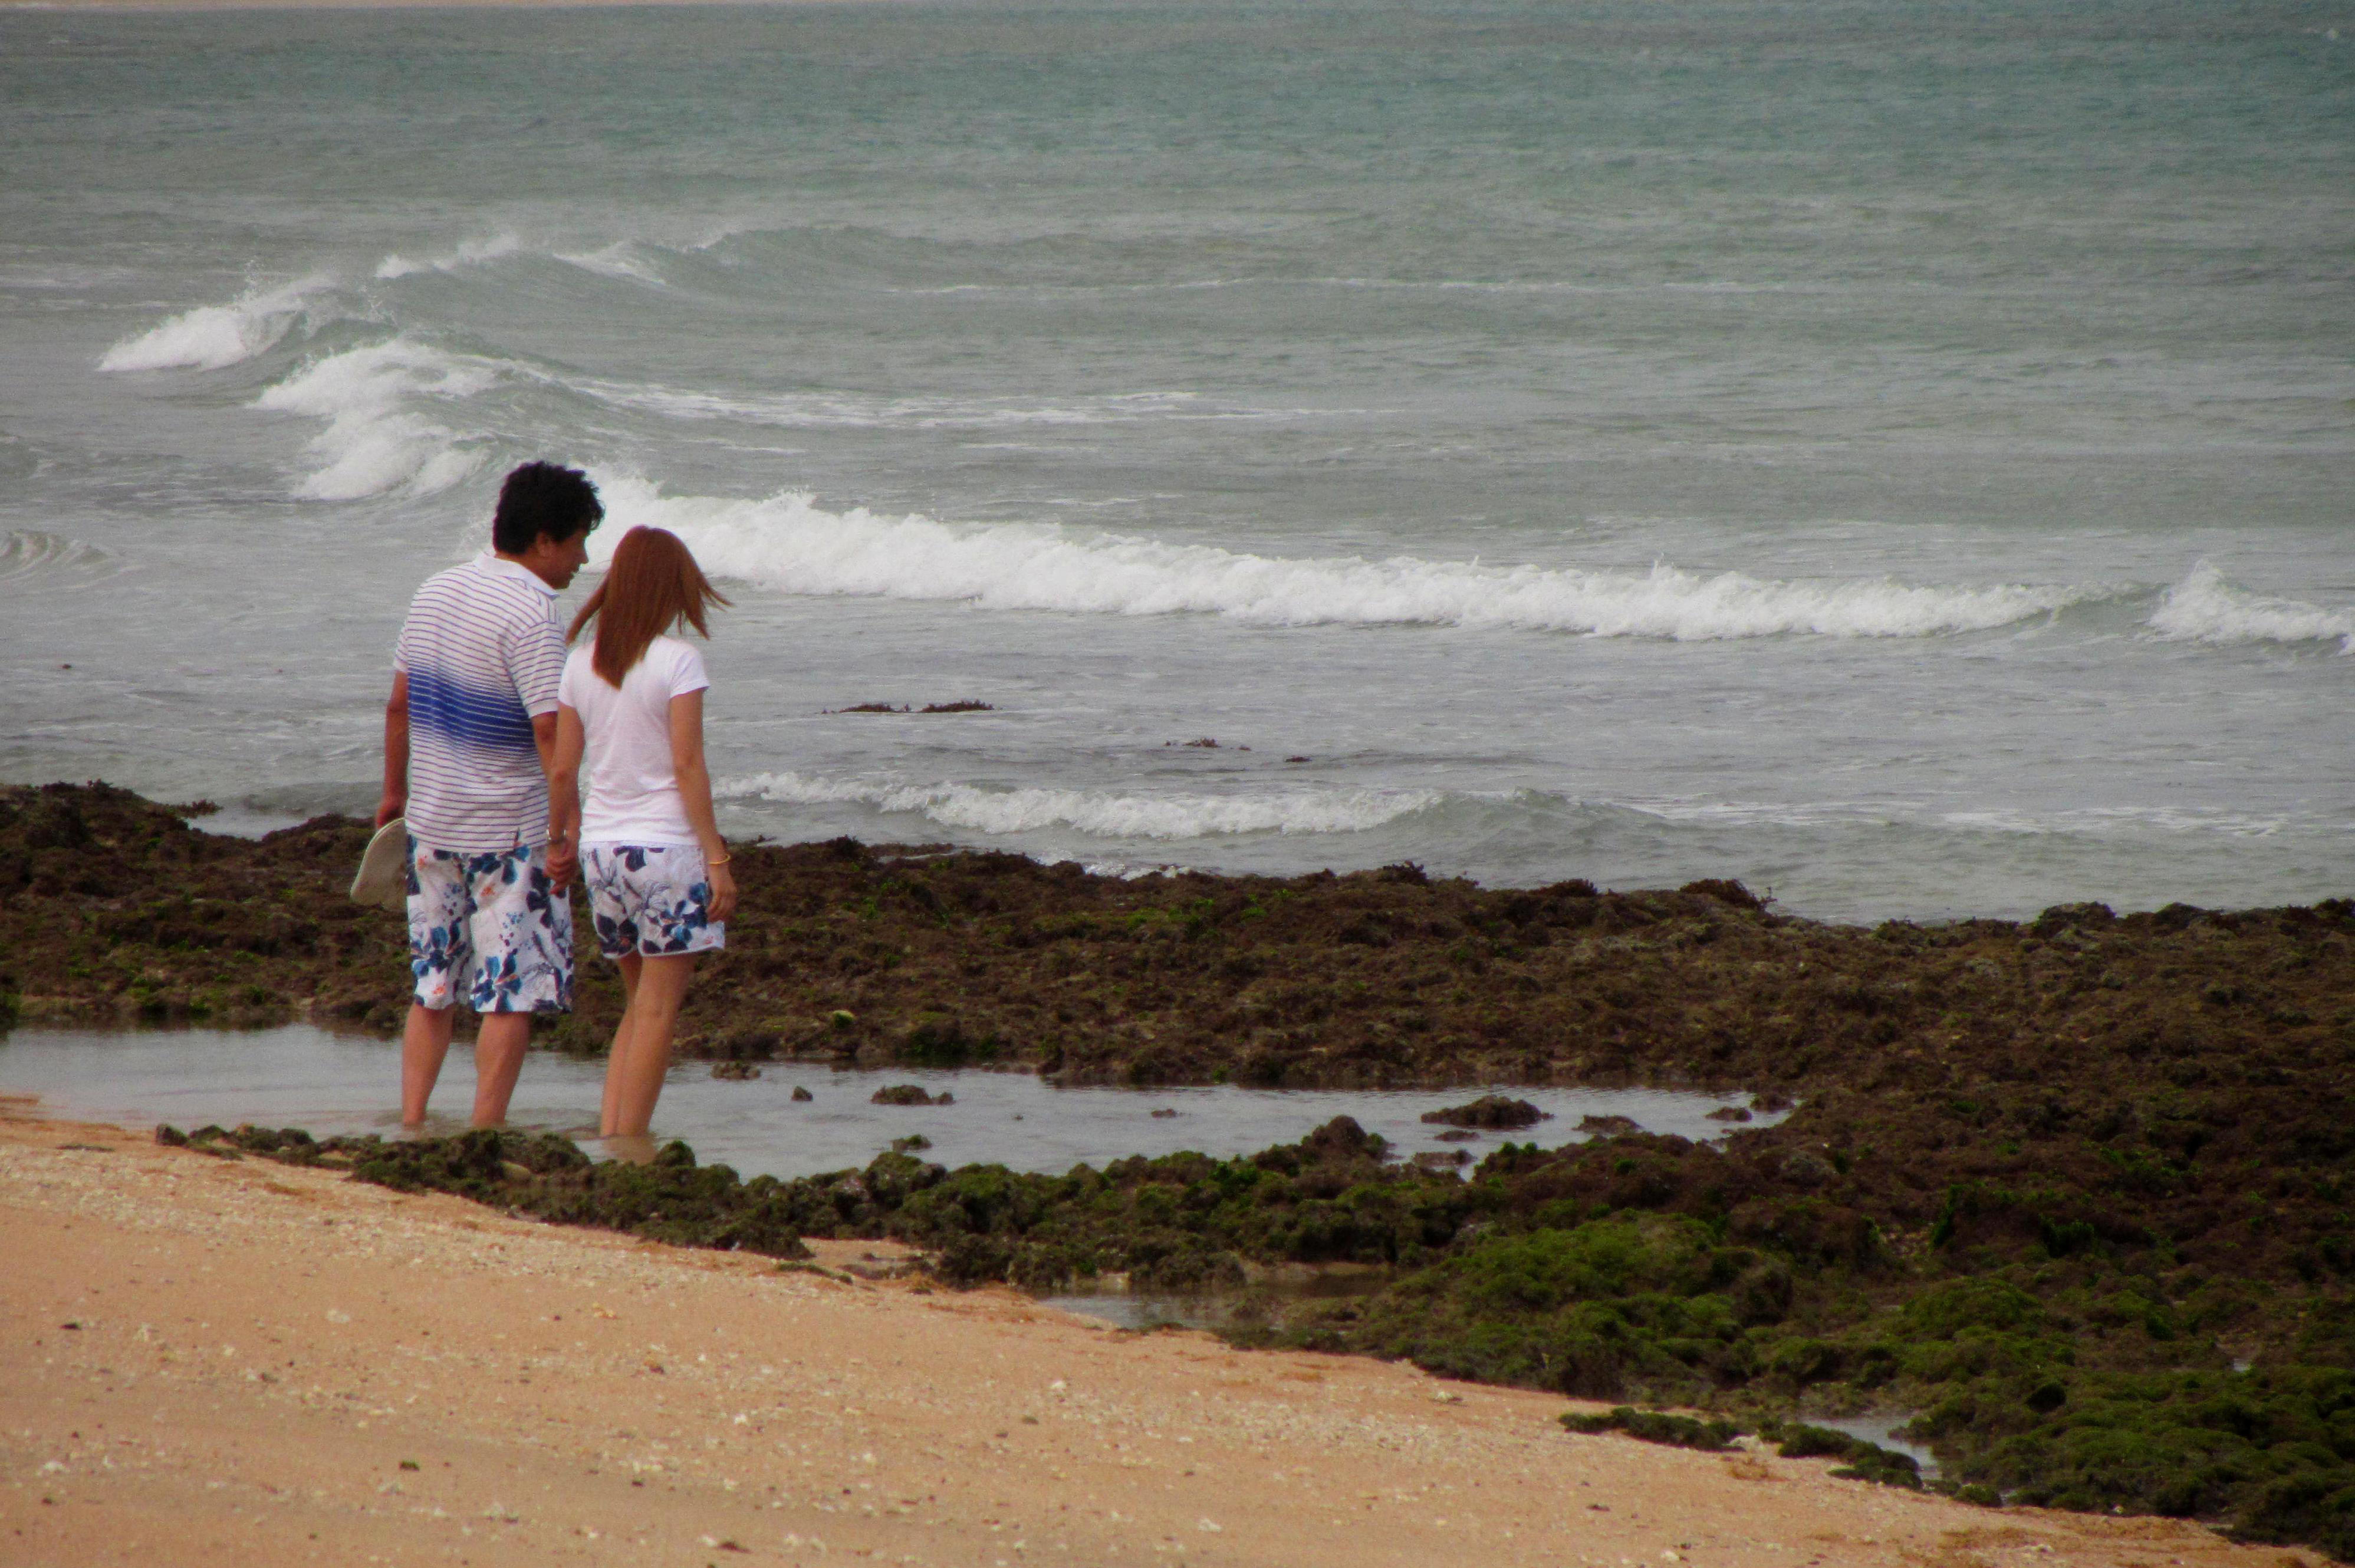
shore, hand, seashore, sea, beach, sandy beach, lover, friend, penghu, taiwan, vacation, ocean, coast, wave, water, fun, summer, sky, coastal and oceanic landforms, tourism, sand, bay, wind wave, horizon, leisure, tide, child, holiday